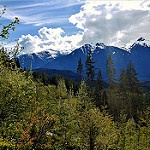
Label: mountain